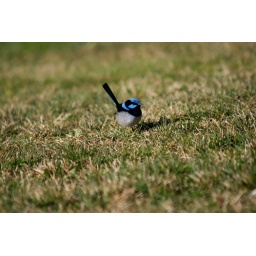
Taken when walking the dog in Longford Tasmania